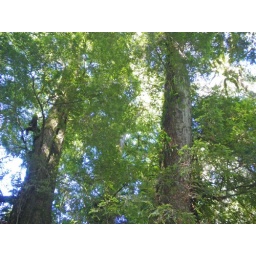
overhead trees in the Australian forest